Dominica Defense Force

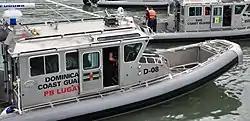
The Dominica Coast Guard Patrol Boat "Lugay" in 2016.

The Dominica Defense Forces (DDF) was the military of the Commonwealth of Dominica. There has been no standing army in Dominica since 1981, following the disbandment of the defence forces after two violent coup attempts against Dame Eugenia Charles. Defense is the responsibility of the Regional Security System (RSS).